Edward Weston

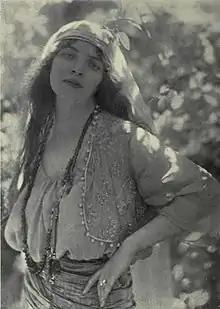
Edward Weston portrait, 1916

Weston was born in Highland Park, Illinois, the second child and only son of Edward Burbank Weston, an obstetrician, and Alice Jeanette Brett, a Shakespearean actress. His mother died when he was five years old and he was raised mostly by his sister Mary, whom he called "May" or "Maisie". She was nine years older than he, and they developed a very close bond that was one of the few steady relationships in Weston's life.